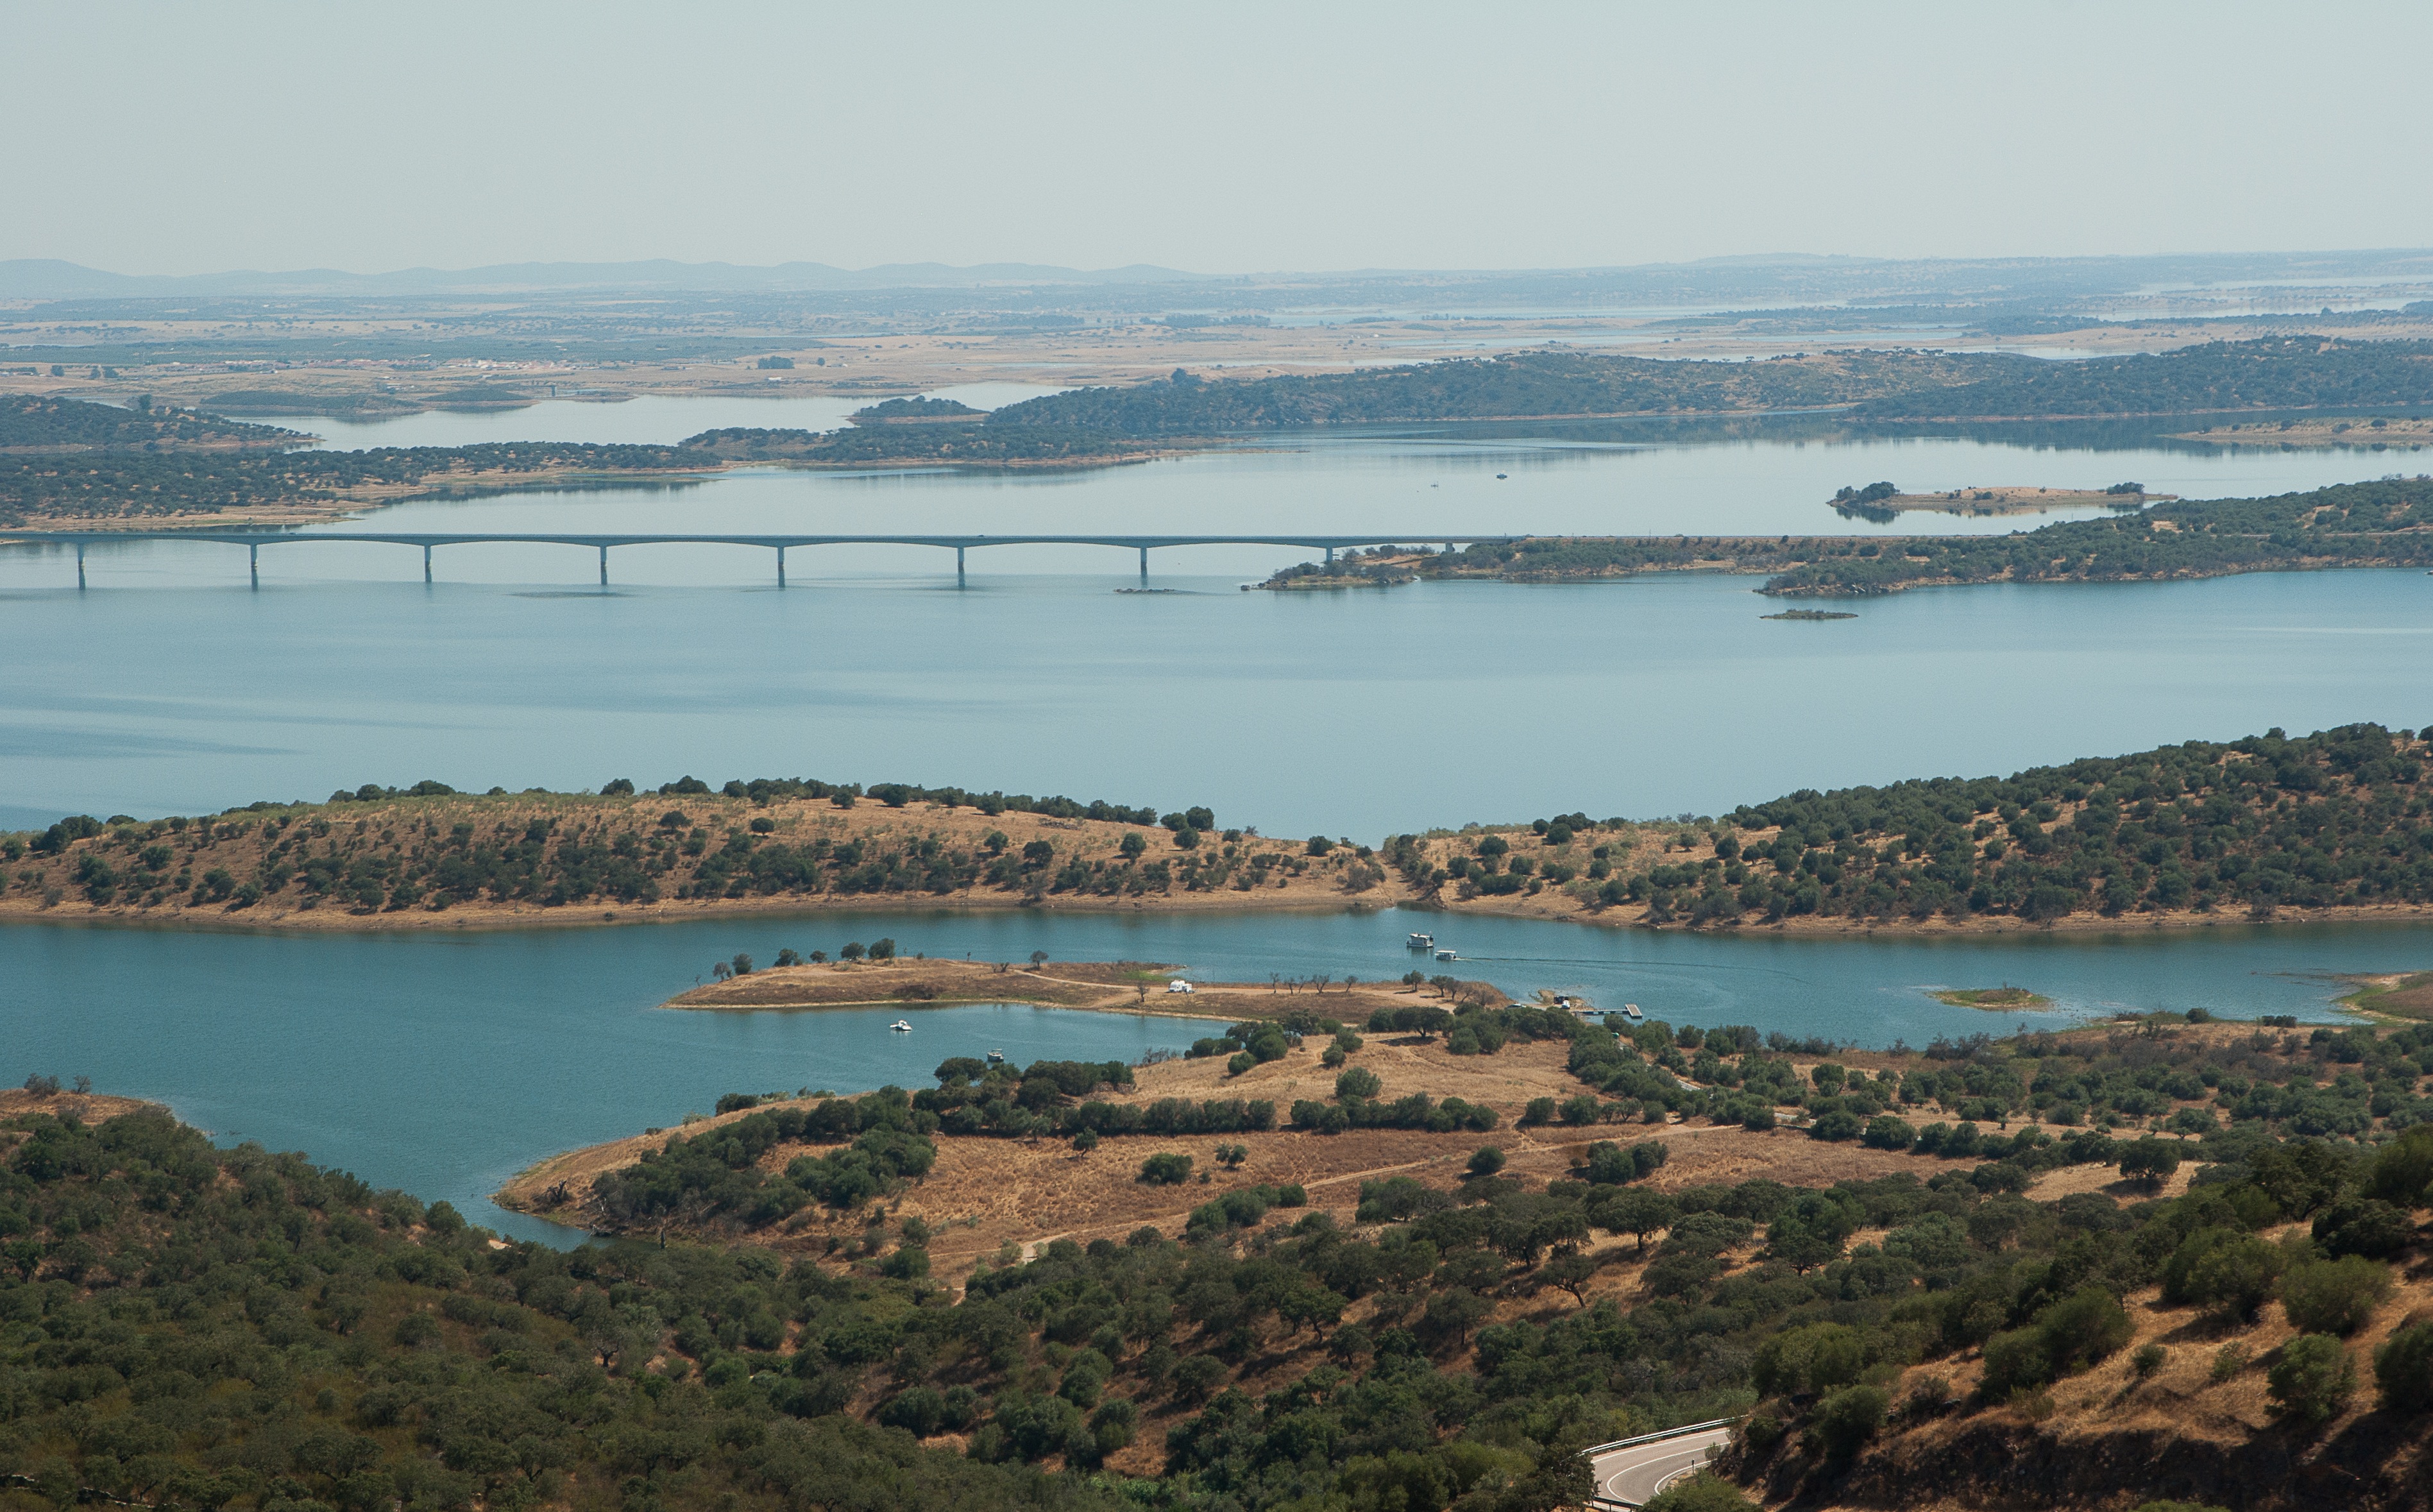
landscape, sea, coast, water, bridge, shore, lake, river, reflection, bay, dam, reservoir, body of water, portugal, loch, estuary, aerial photography